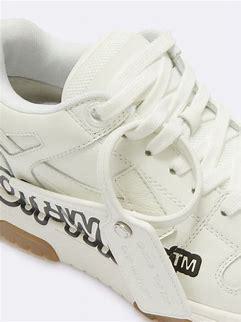
Brand: Off-White
Model: Off Out Of Office For Walking